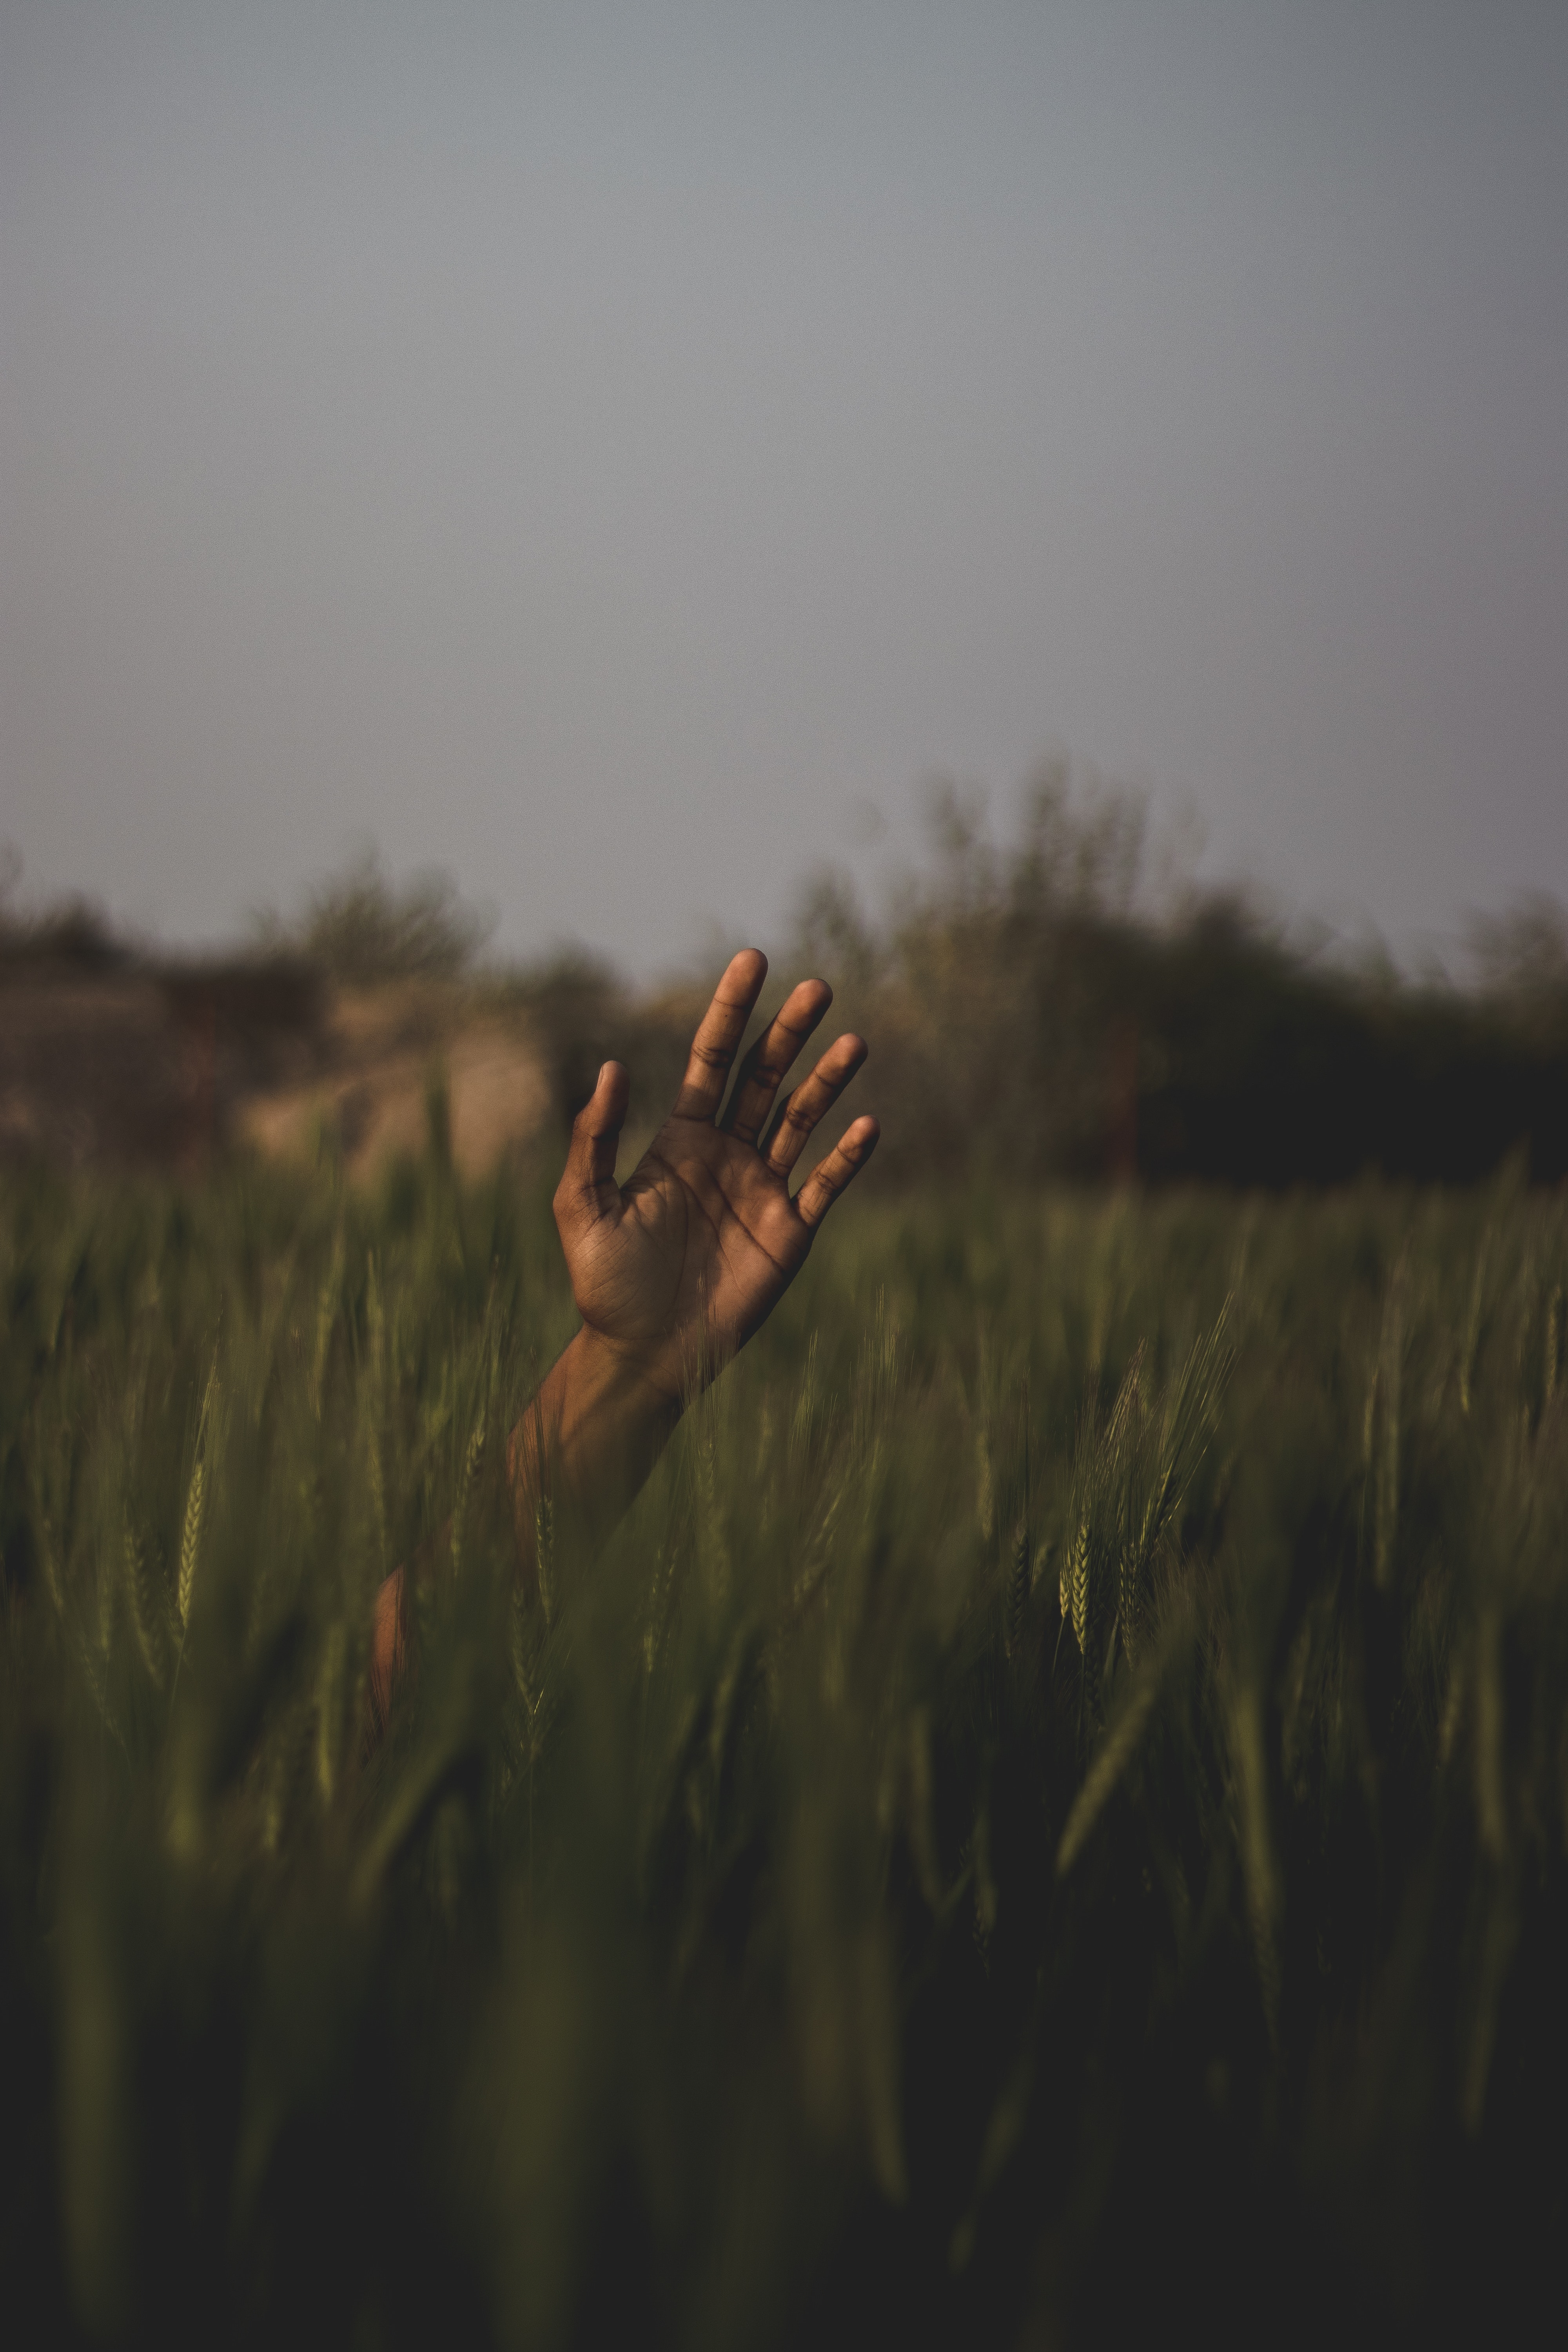
sky, grass, natural environment, grass family, brown, hand, ecoregion, photography, calm, grassland, wildlife, cloud, reflection, plant, field, plain, phragmites, macro photography, prairie, wind